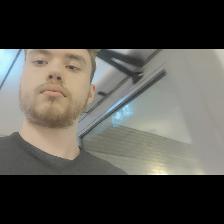
Label: Human